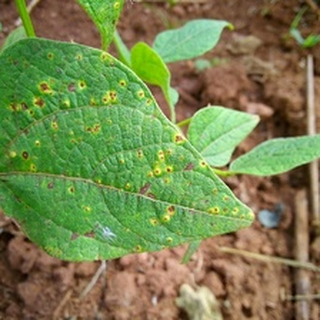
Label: bean_rust